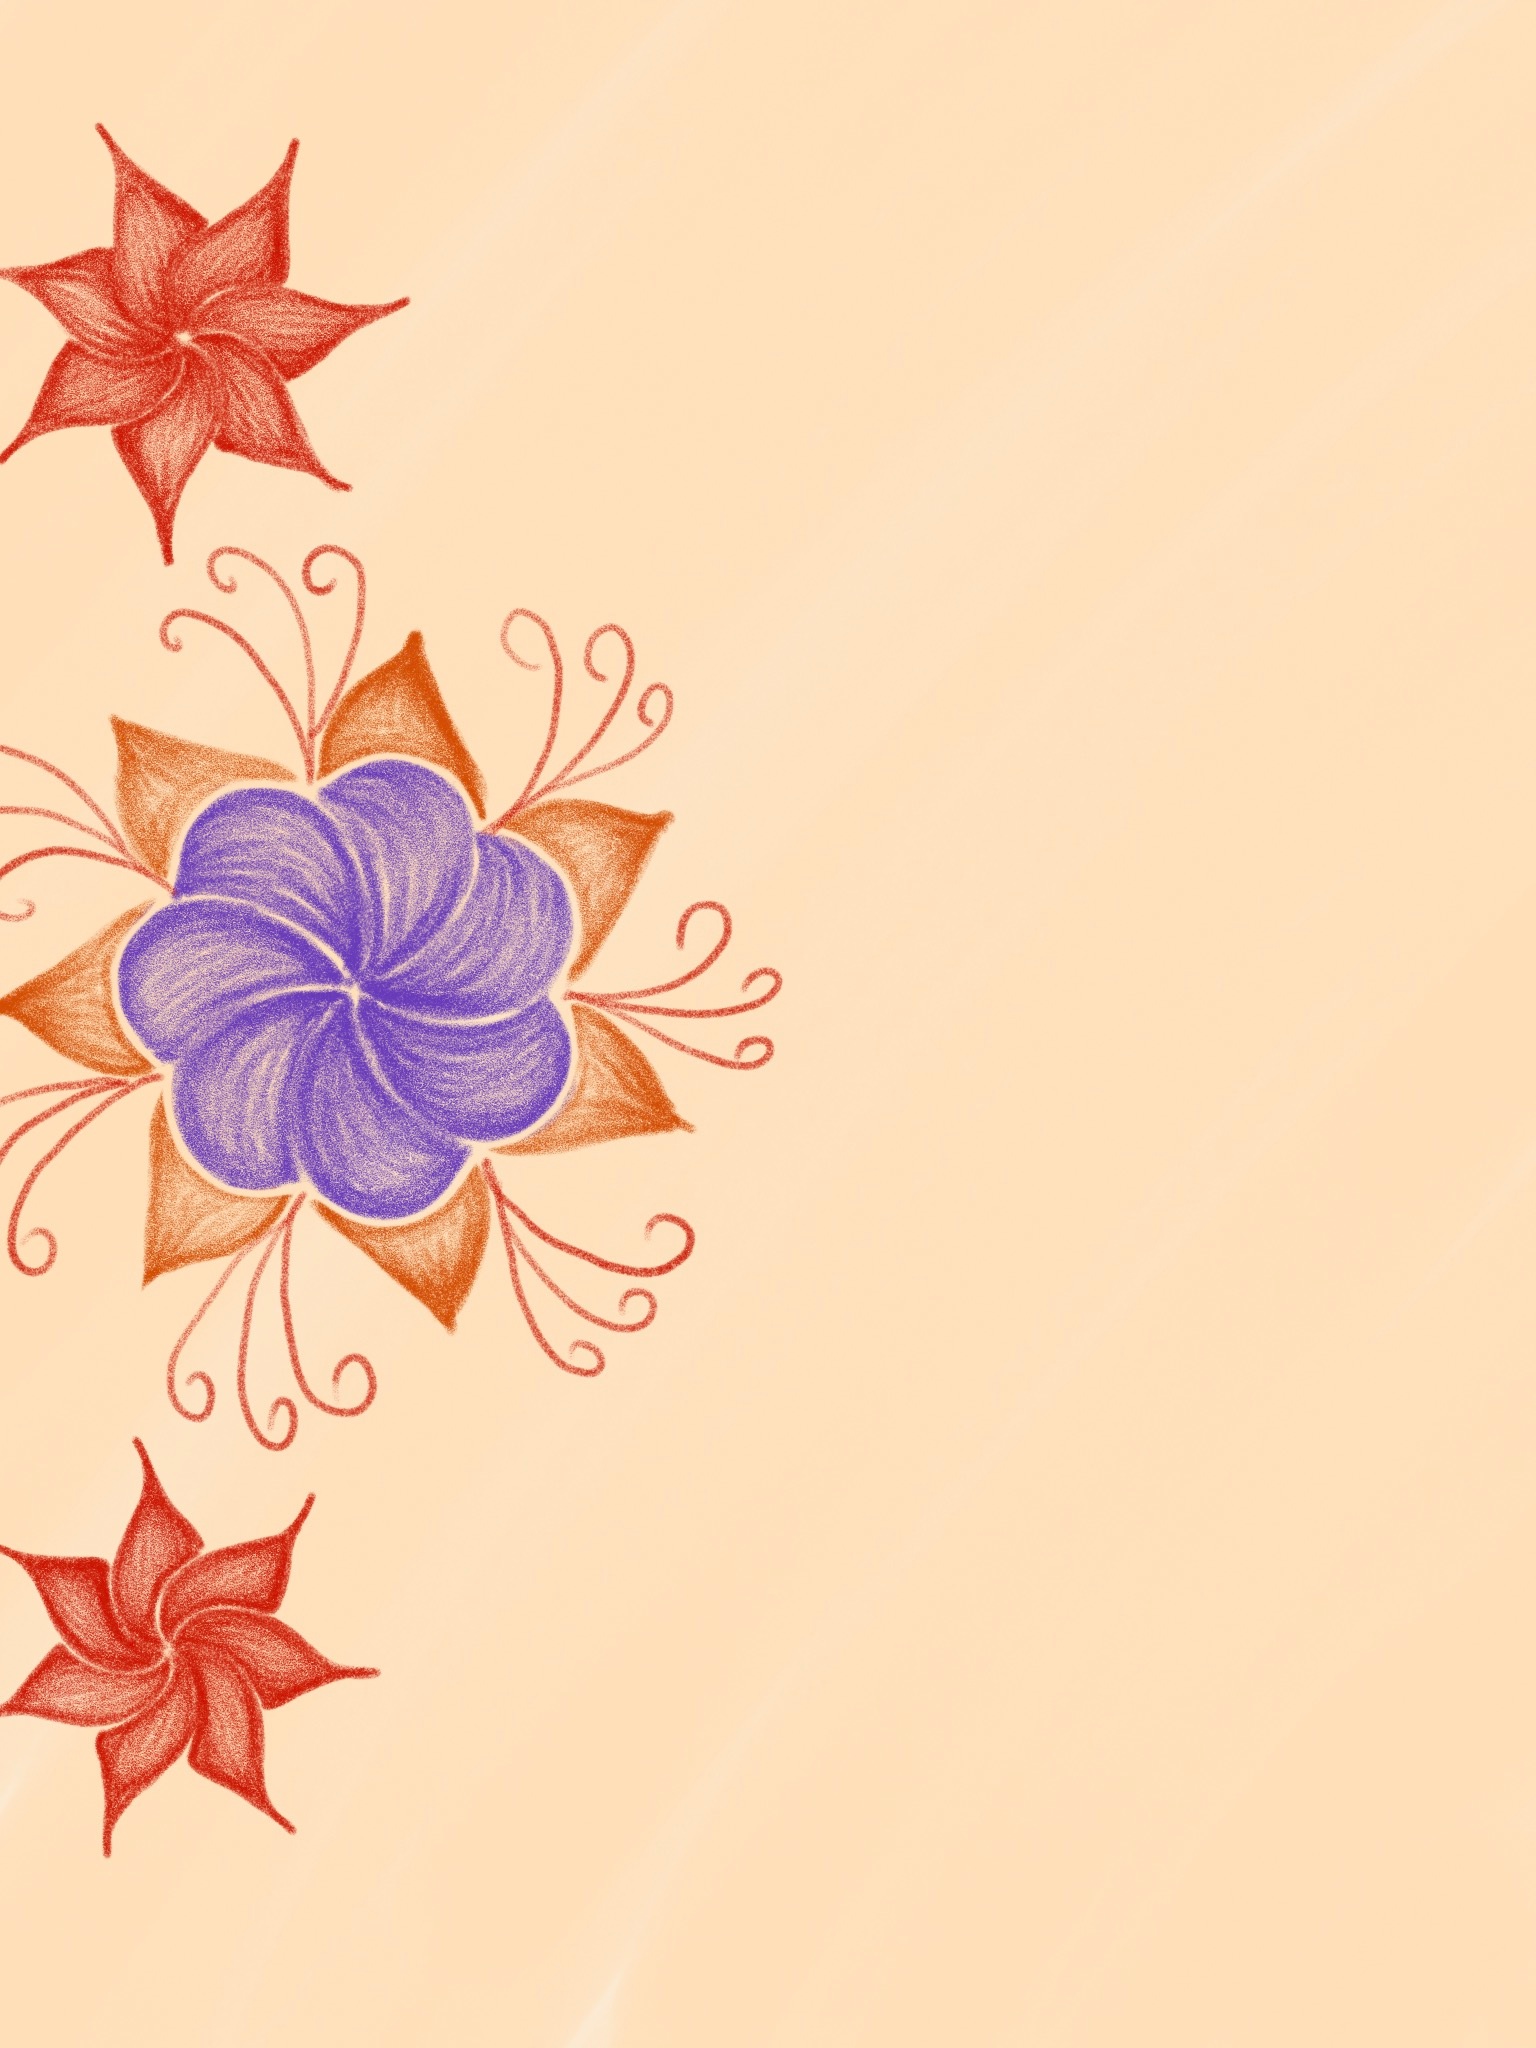
plant, leaf, flower, petal, pattern, red, color, pink, sketch, drawing, illustration, design, flowering plant